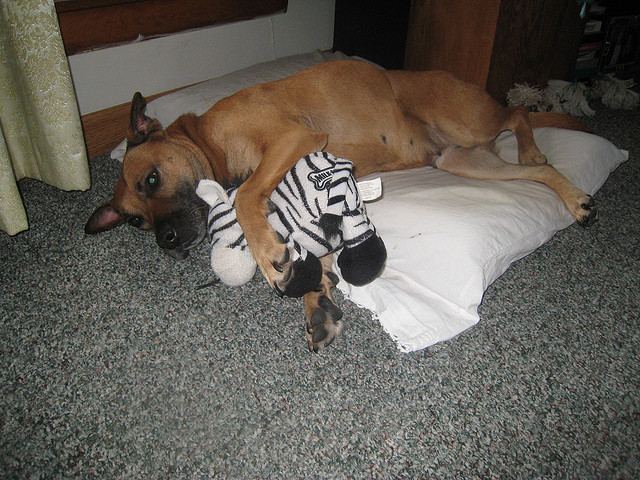
user: Given an image and a question. Answer the question in a short answer. Question: What type of dog is this? Short Answer:
assistant: boxer